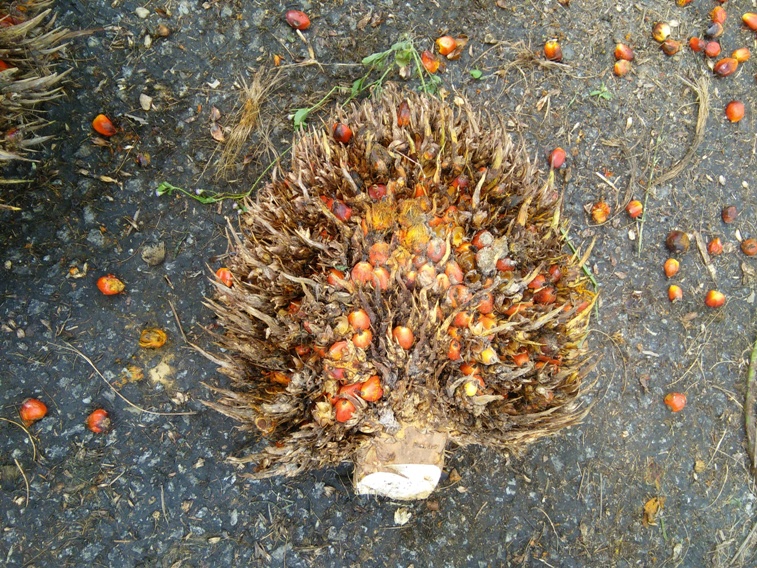
Ripeness: Overripe